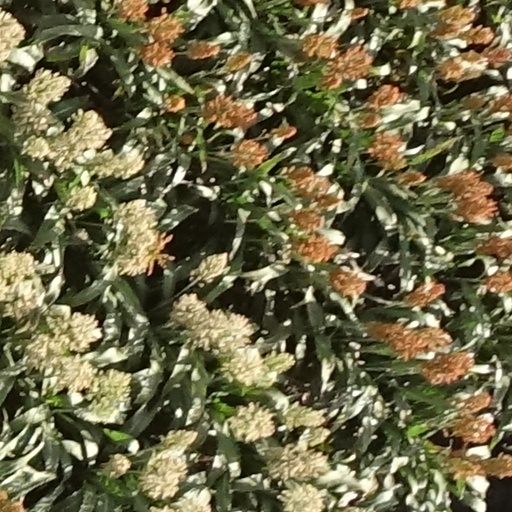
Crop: sorghum